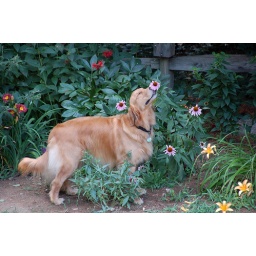
Molly pauses for a moment to smell a flower in our butterfly garden.  This photo made Explore- July 20, 2008.